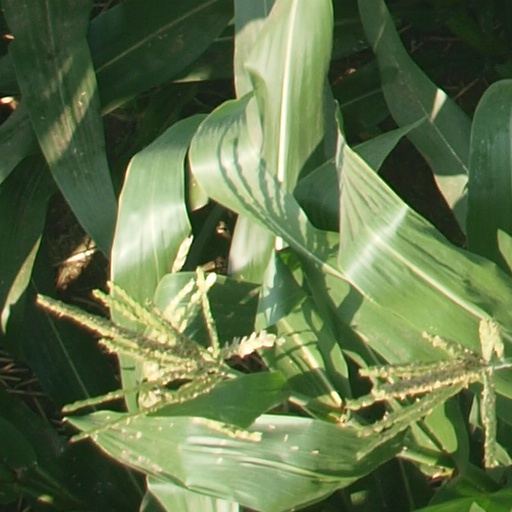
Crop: maize; corn